United States Congress and citizens

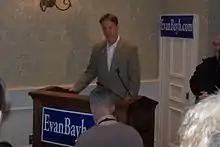
Candidate Evan Bayh speaking to voters in a reelection bid in 2006.

Every two years a congressperson faces reelection, and as a result there is a strong tendency for a congressperson seeking reelection to focus their publicity efforts at their home districts. Running for re-election can be a grueling process of distant travel, fund-raising, which prevents representatives from paying attention to governing, according to some critics. University of Virginia professor Larry Sabato, author of "A More Perfect Constitution", proposed an amendment to organize primaries to prevent a "frontloaded calendar" long before the election to prevent a "race by states to the front of the primary pack," which subverts the national interest, in his view. After each ten year census, states are allocated representatives based on population, and states can choose how to draw the congressional district boundaries. A law in 1967 abolished all "at-large" elections (when representatives are chosen by voters in the entire state rather than an electoral district) except in less populous states entitled to only one Representative.